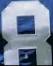
Number: 8